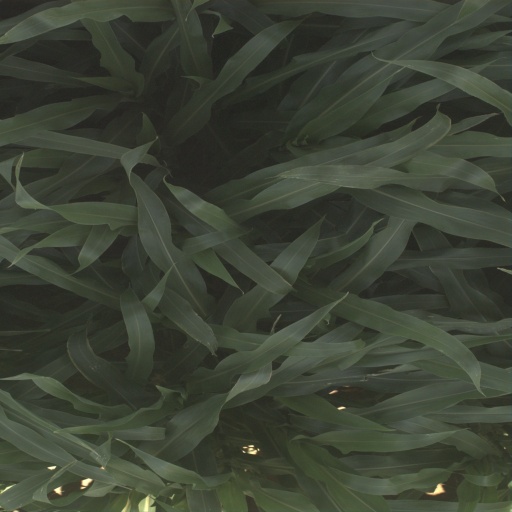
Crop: sorghum